GNU Radio

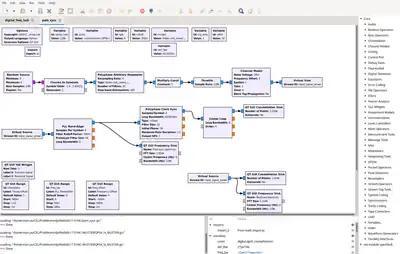
GNU Radio Companion, the GUI tool for GNU Radio Flow Graph design, used to work on a simulation

The GNU Radio Companion is a graphical UI used to develop GNU Radio applications. This is the front-end to the GNU Radio libraries for signal processing. GRC was developed by Josh Blum during his studies at Johns Hopkins University (2006–2007), then distributed as free software for the "October 2009 Hackfest". Starting with the 3.2.0 release, GRC was officially bundled with the GNU Radio software distribution.